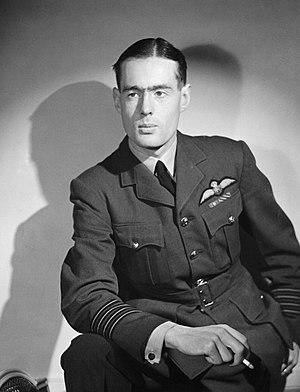
Le Group captain Geoffrey Leonard Cheshire, Baron Cheshire VC, membre de l'Ordre du Mérite, DSO avec deux barrettes, DFC, né le 7 septembre 1917 et mort le 31 juillet 1992, est un militaire britannique, ayant servi dans la Royal Air Force durant la Seconde Guerre mondiale. Il devient philanthrope après la guerre.